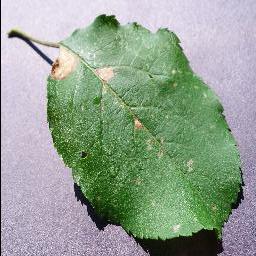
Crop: apple
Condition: black_rot